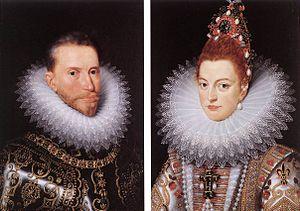
Philippe Bosquier, né en 1561 à Mons et décédé en 1636 à Avesnes, est un prêtre franciscain wallon, auteur d'ouvrages en français et en latin, prédicateur réputé pour sa critique des mœurs, à la charnière des XVIᵉ et XVIIᵉ siècles, dans les Pays-Bas espagnols.